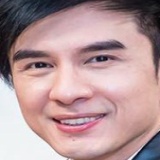
ca sĩ Đan Trường